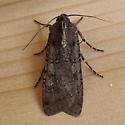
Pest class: cutworms